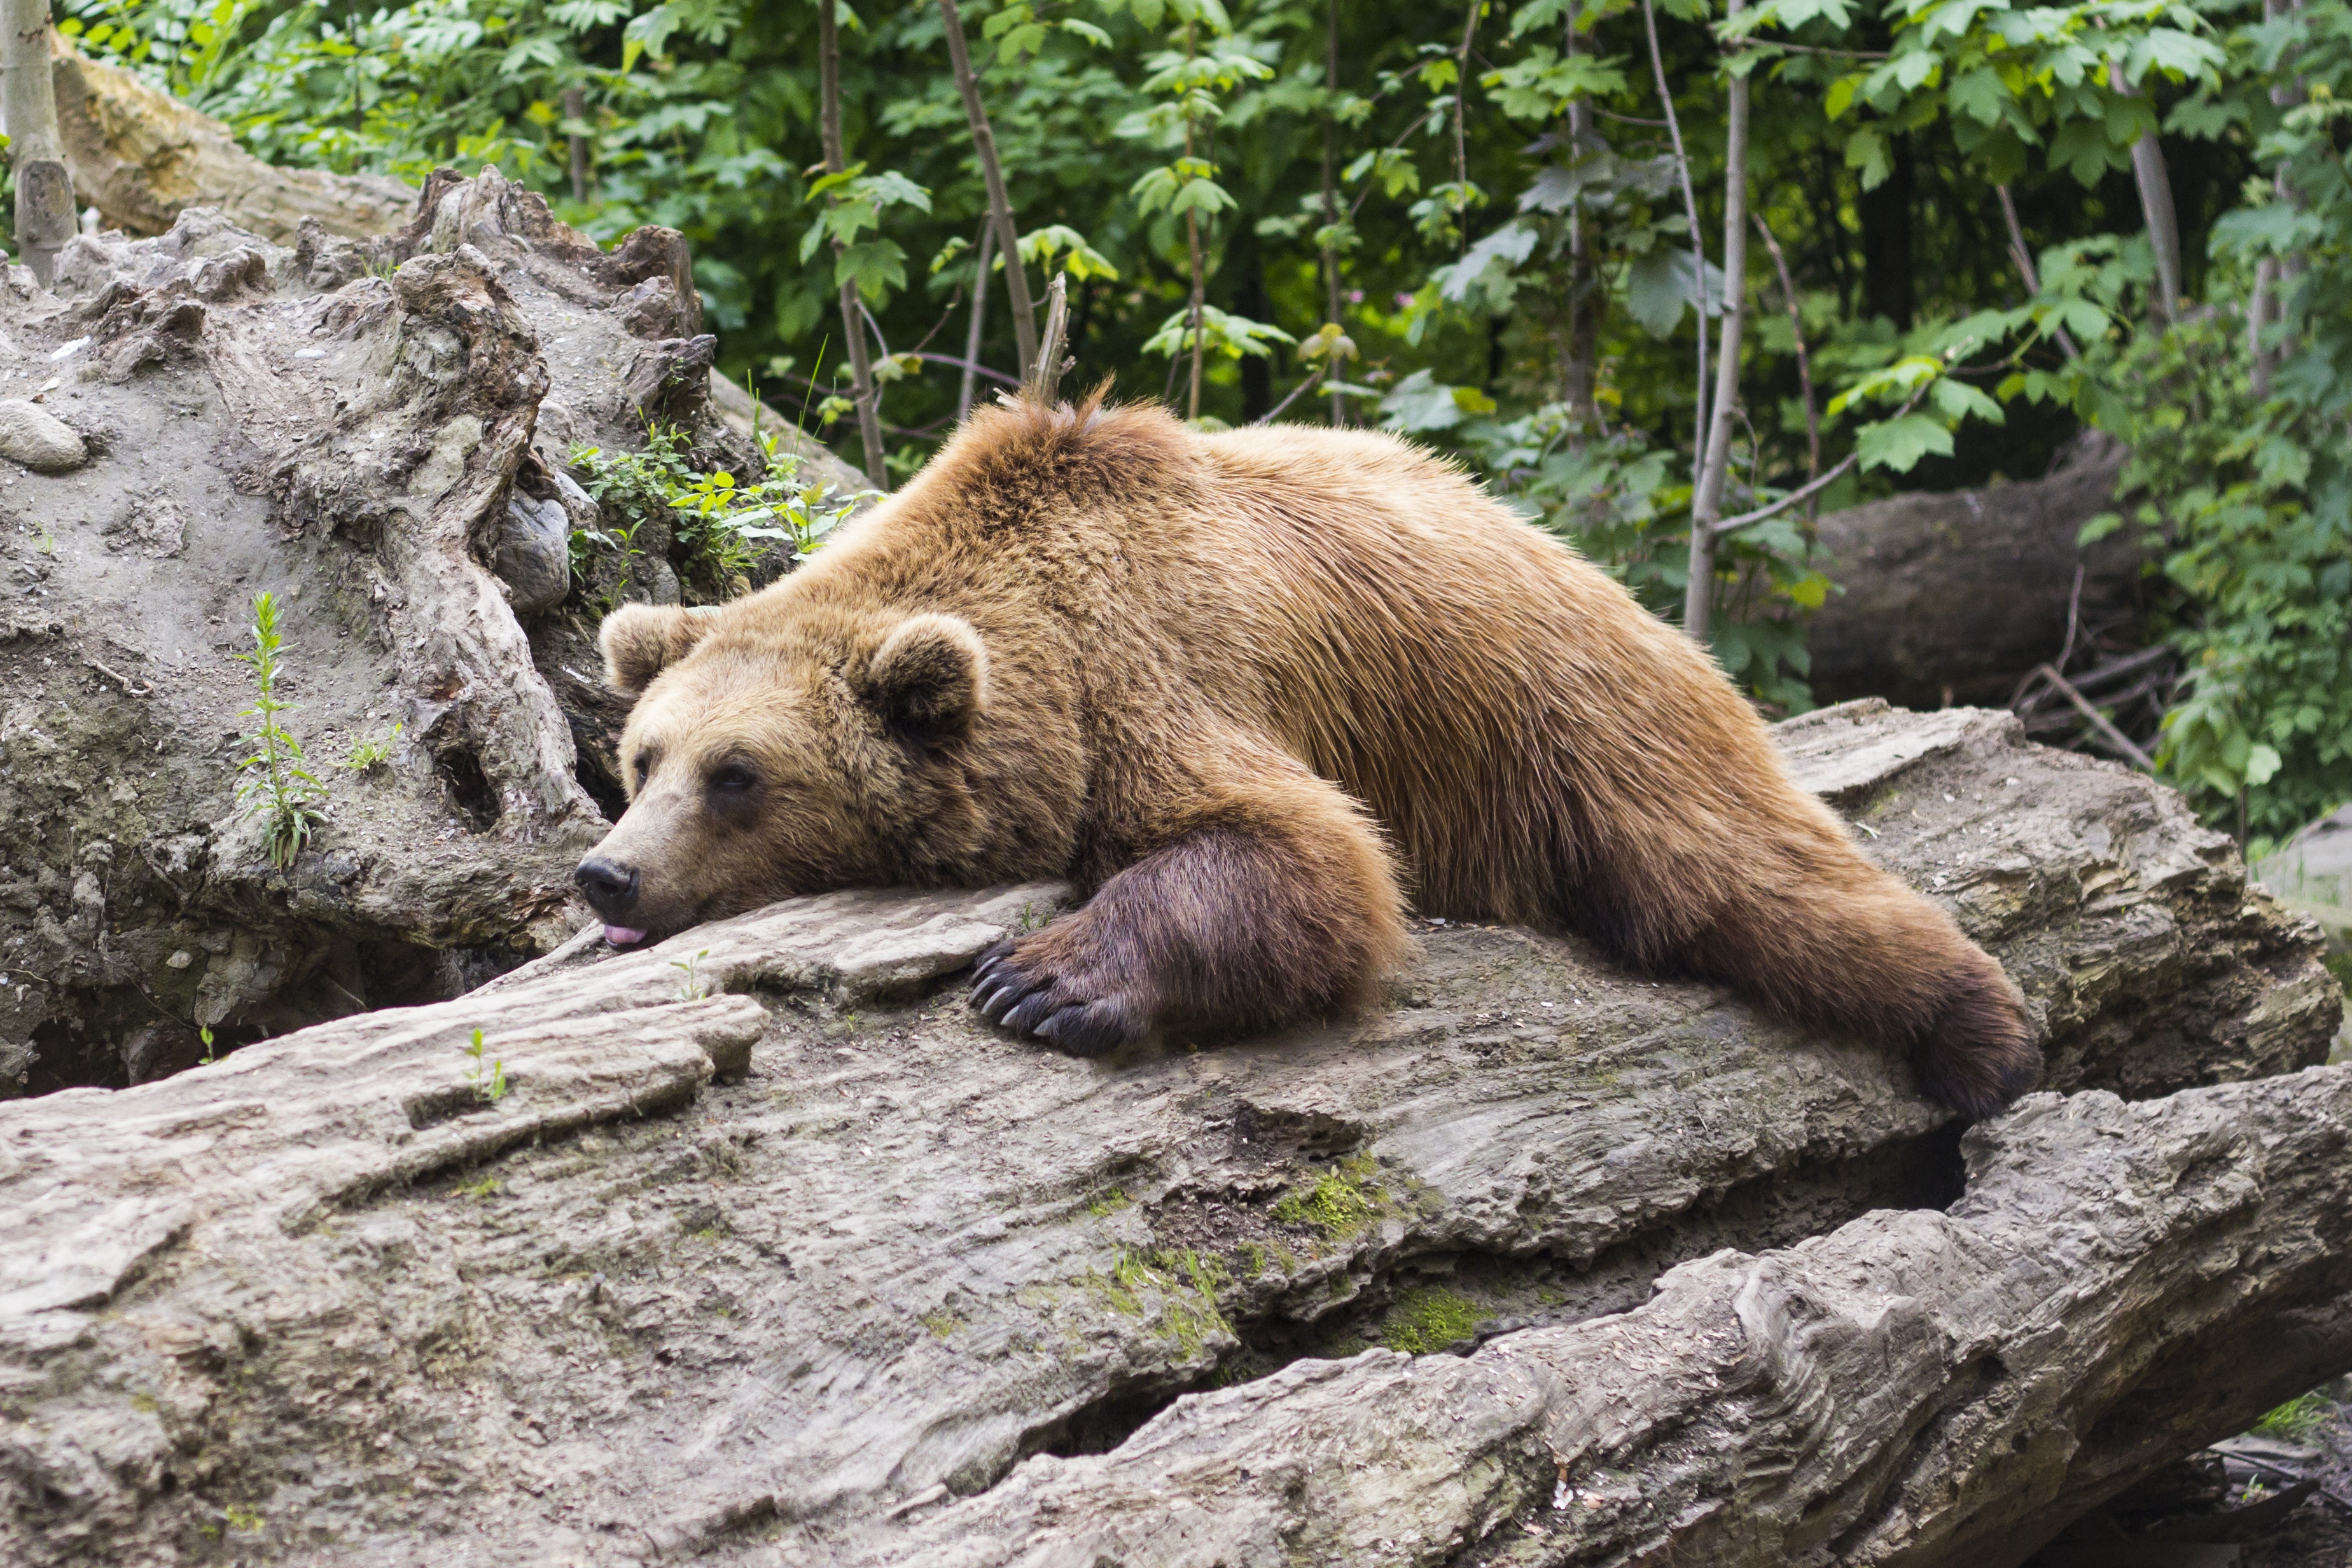
animal, bear, wildlife, zoo, fur, sleeping, brown, mammal, predator, fauna, brown bear, lazy, sleep, furry, vertebrate, teddy, dormant, grizzly bear